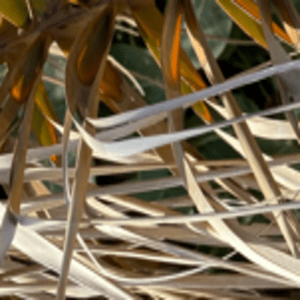
Label: Potassium Deficiency